Transmembrane protein 179

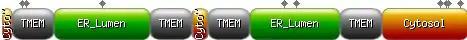
A cartoon of transmembrane protein 179 depicting the orientation and location of the post-translational modifications of the protein. The gray flags indicate the location of predicted post-translational modifications.

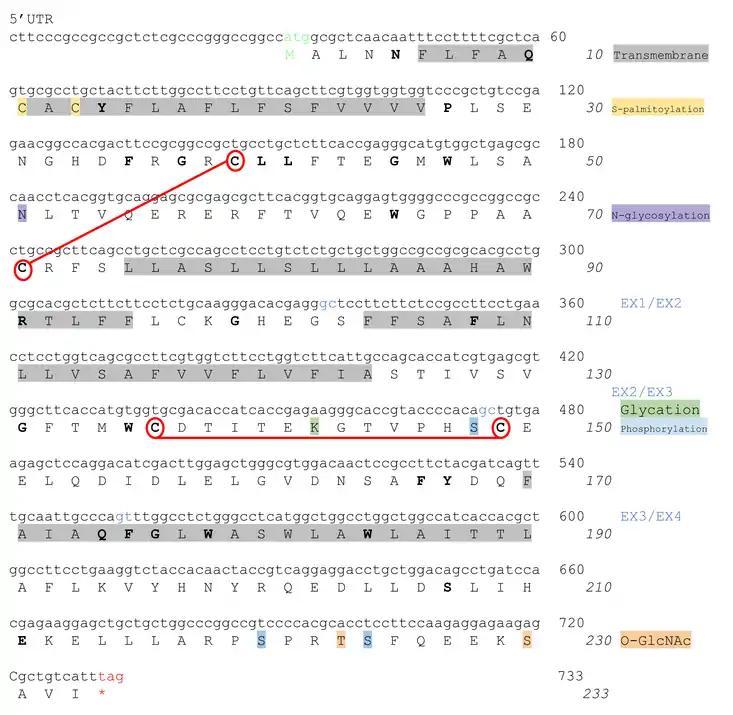
An annotated conceptual translation depicting the predicted post-translational modifications of transmembrane protein 179.

TMEM179 has been shown to be most highly expressed in brain and spinal cord tissue. The gene is also relatively highly expressed in tissues in the lungs, adrenal gland, and testis.